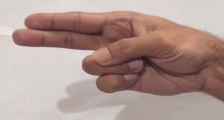
ASL sign: H